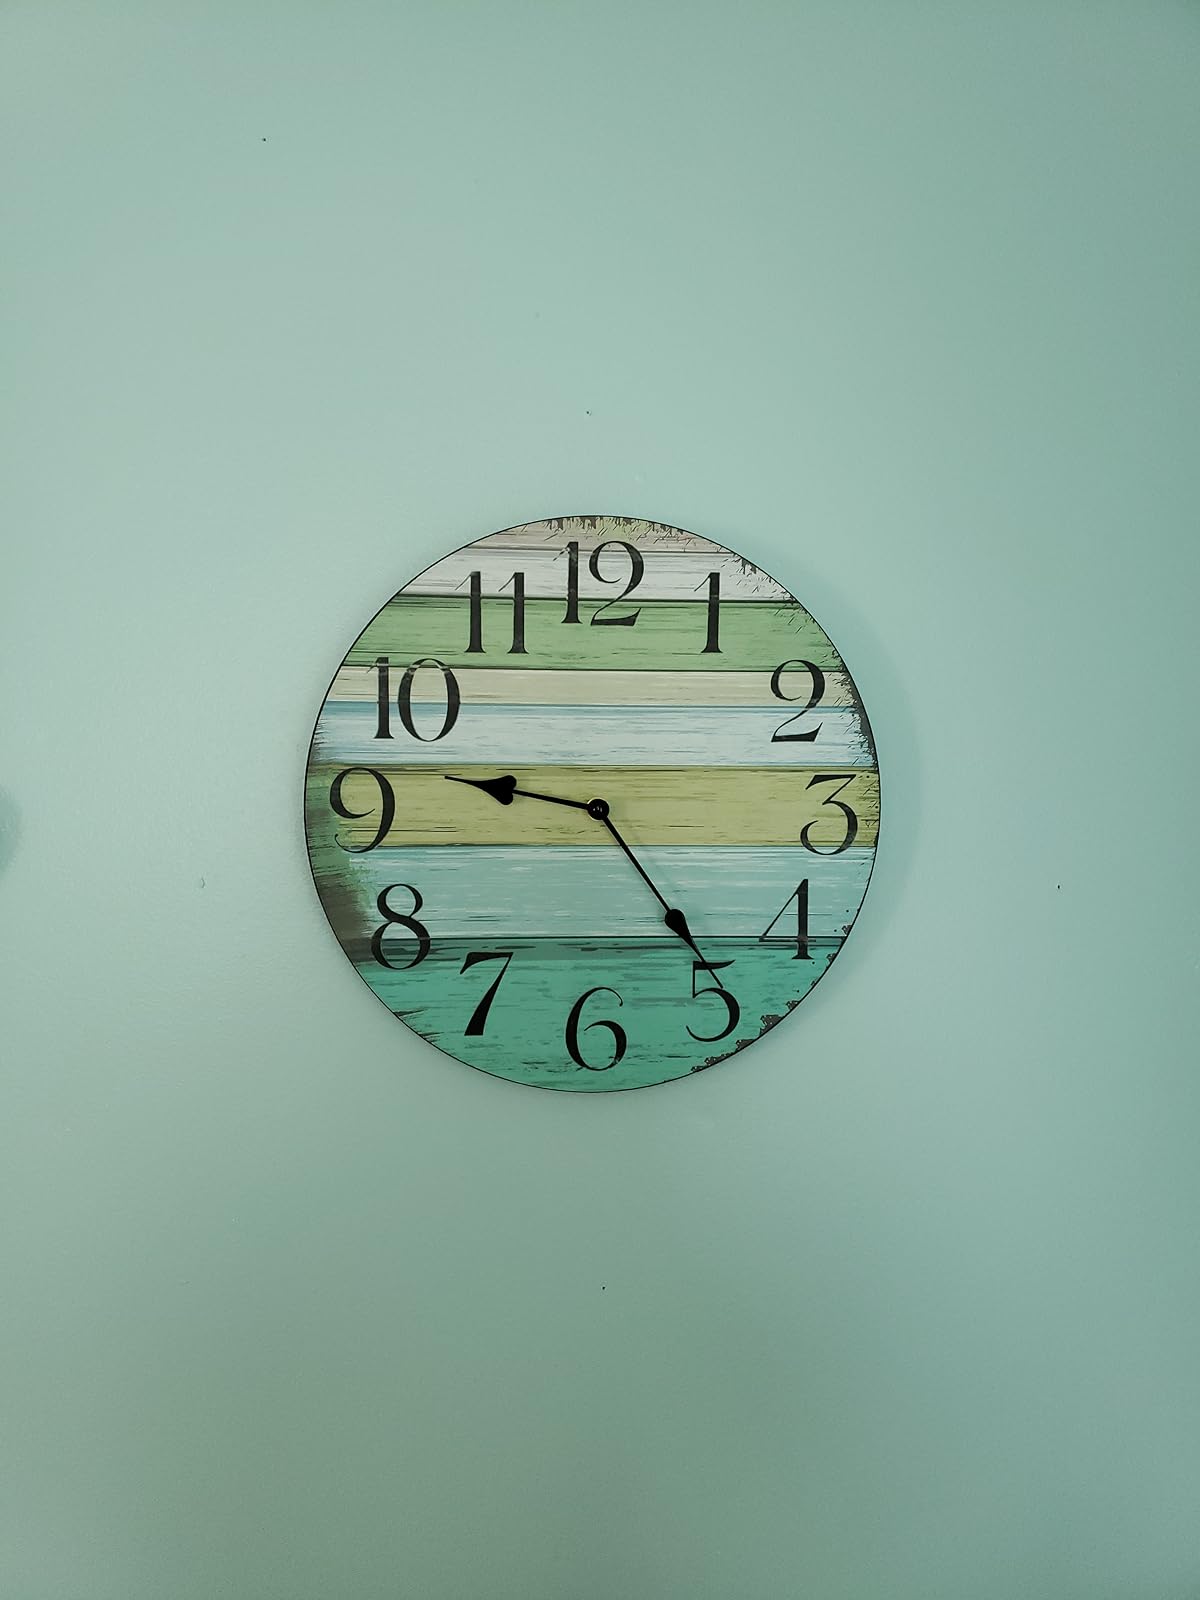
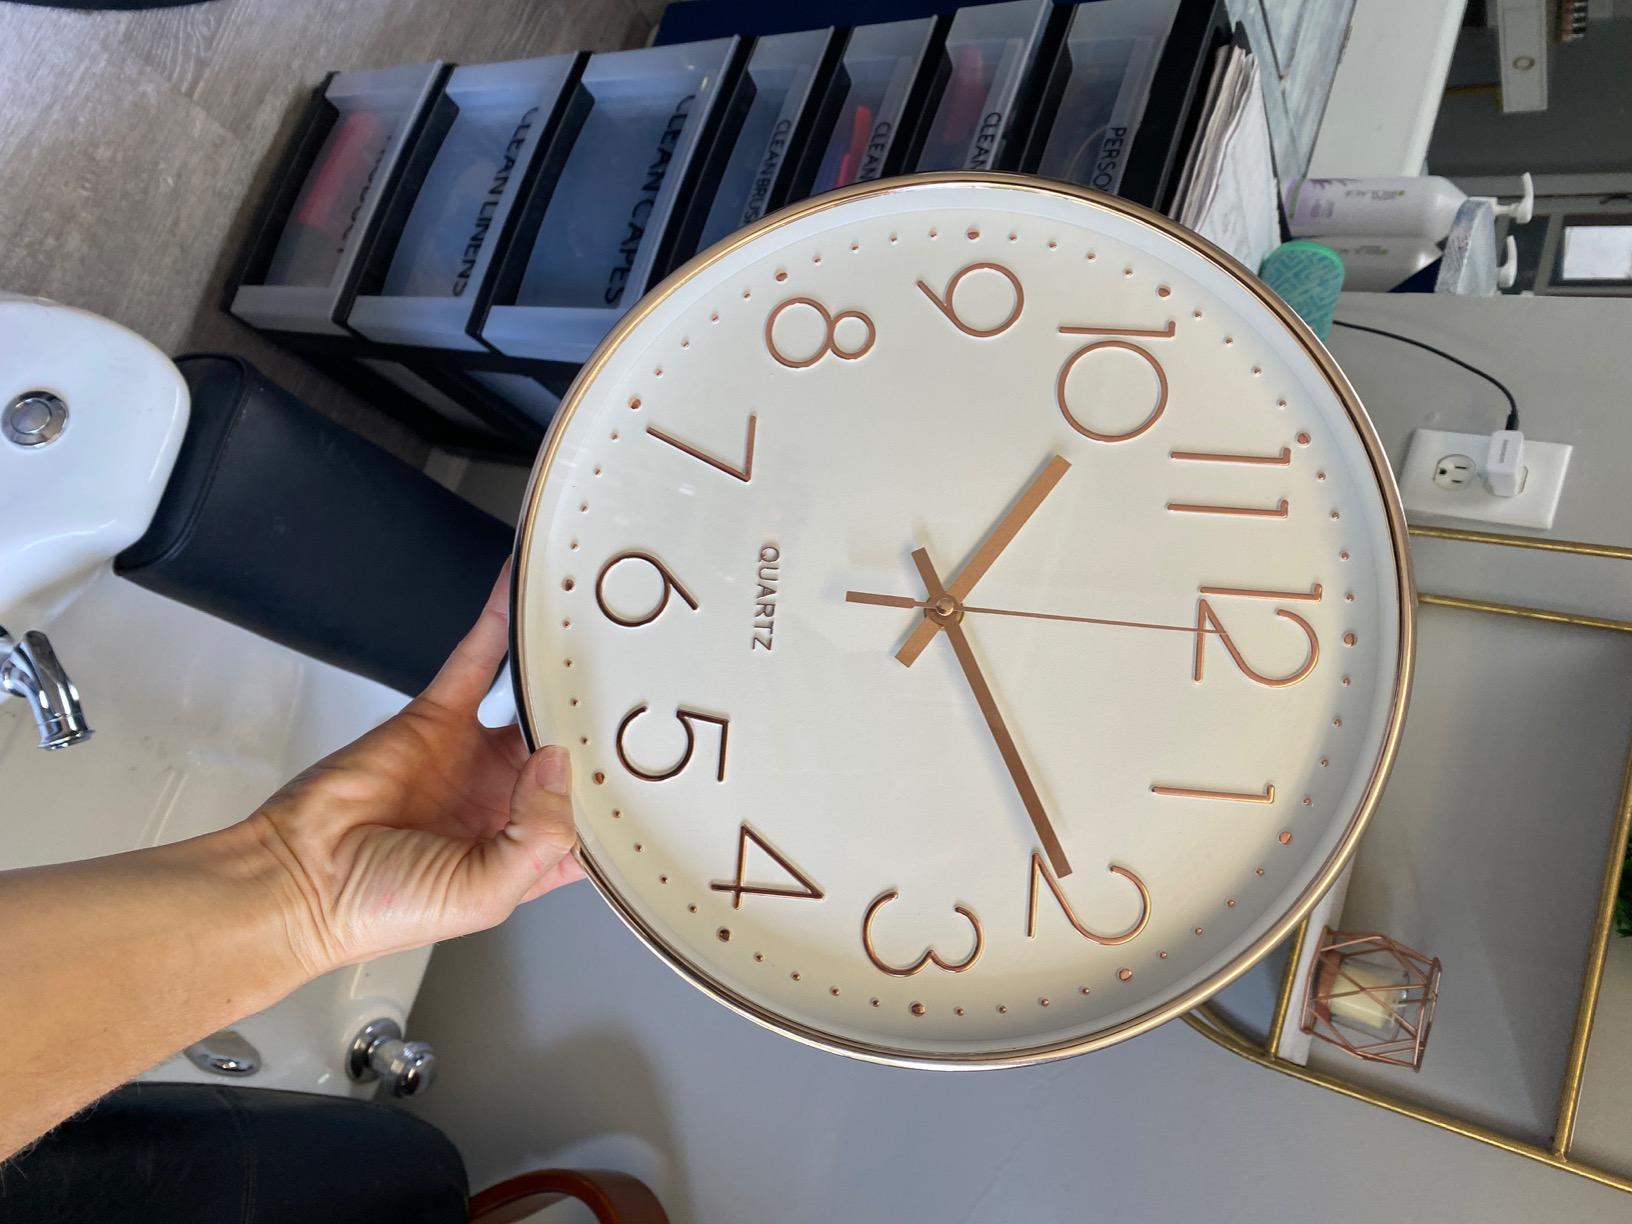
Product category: clock
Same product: no